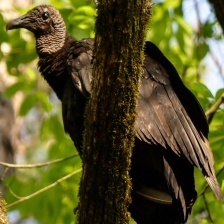
Species: BLACK VULTURE
Scientific name: CORAGYPS ATRATUS
ImageNet parent category: vulture